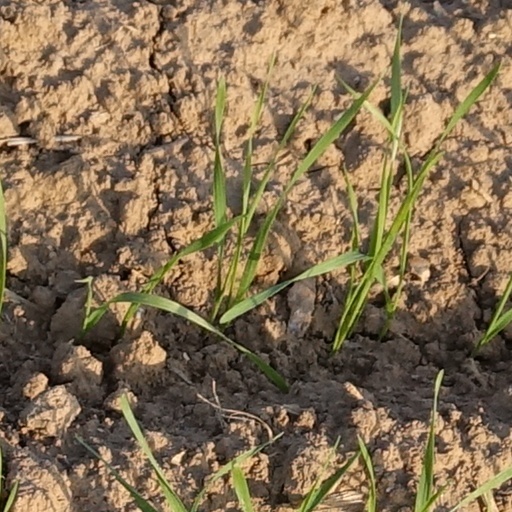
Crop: wheat